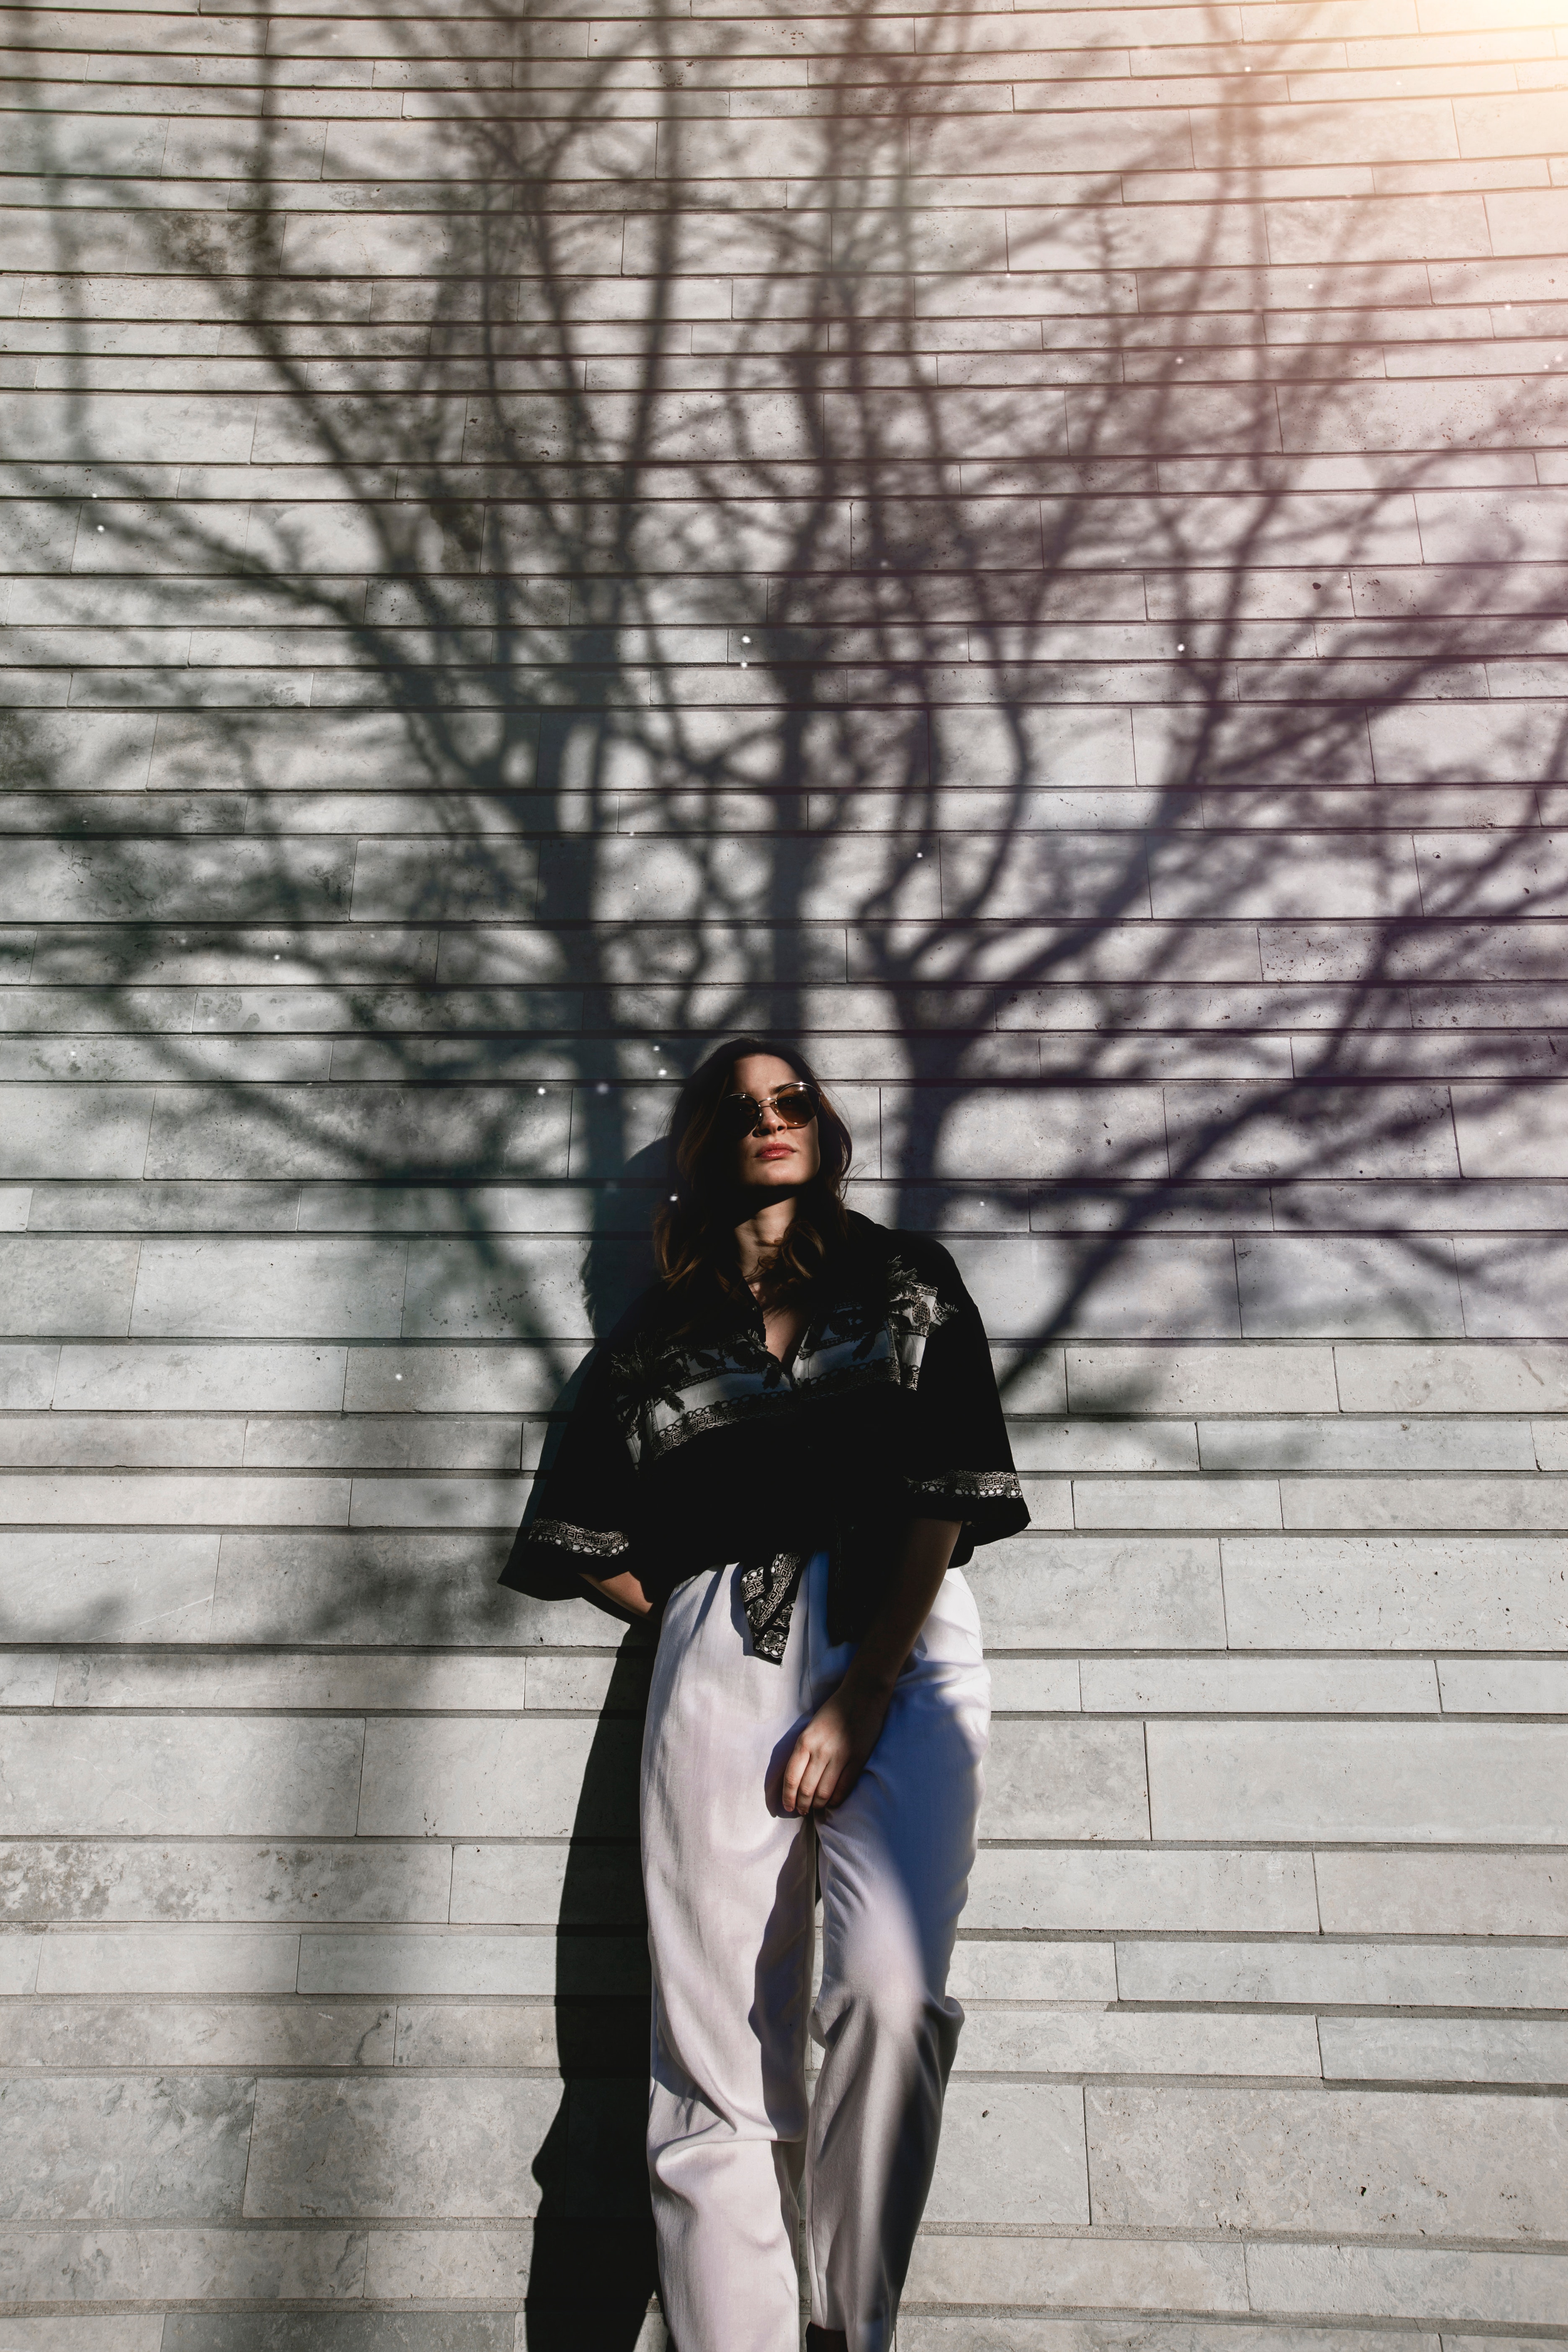
standing, street fashion, photography, tree, outerwear, long hair, winter, black hair, happy, shoe, photo shoot, jacket, jeans